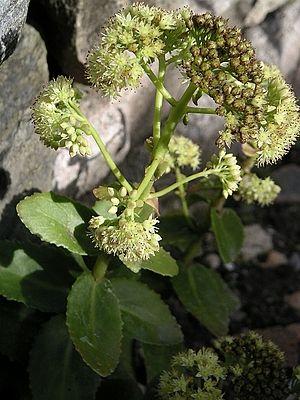
L'Hylotelephium maximum ou Grand orpin est une plante vivace de la famille des Crassulacées.
Hylotelephium telephium est une espèce de plantes vivaces de la famille des Crassulaceae, souvent cultivée comme plante d'ornement dans les jardins de rocaille notamment.